Argentina–Brazil football rivalry

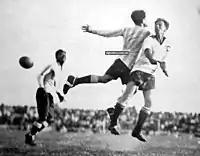
Carlos Nascimento and Argentine Juan Bianchi jumping for the ball at 1925 South American Championship final

For the 1925 Copa América, Argentina and Brazil played the final match at Sportivo Barracas Stadium on Christmas Day, drawing a crowd of more than 30,000 people. After 27 minutes Lagarto intercepted a back pass by Ludovico Bidoglio and passed the ball to Arthur Friedenreich, who beat Américo Tesoriere with a strong shot, making it 1–0 to Brazil. Three minutes later, Nilo scored the second for the "canarinha". The crowd was astonished, because if the Brazilian lead was maintained, a new match would have to be played to determine the champion.